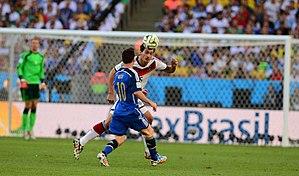
Lionel Messi, parfois surnommé Leo Messi, né le 24 juin 1987 à Rosario, est un footballeur international argentin évoluant au poste d'attaquant au FC Barcelone.